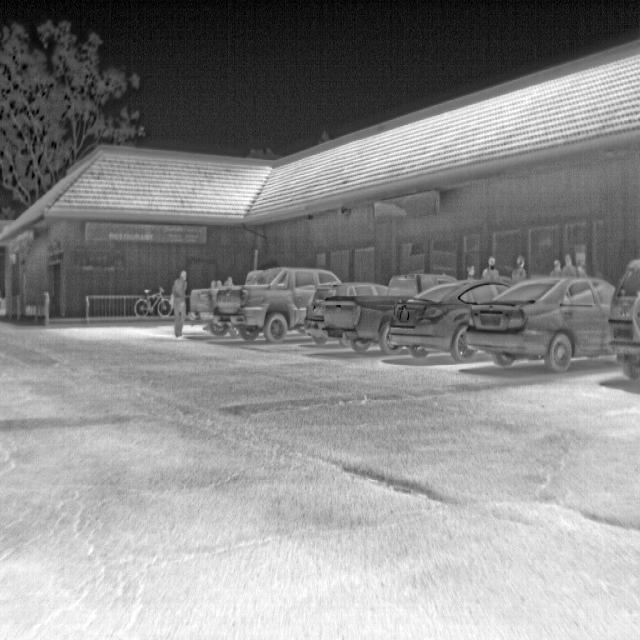
Detected objects:
label: person
label: person
label: person
label: person